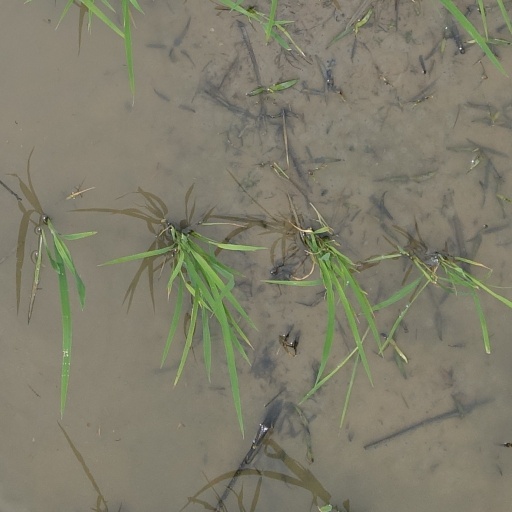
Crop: rice